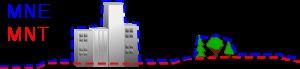
Un modèle numérique de terrain est une représentation de la topographie d’une zone terrestre sous une forme adaptée à son utilisation par un calculateur numérique.